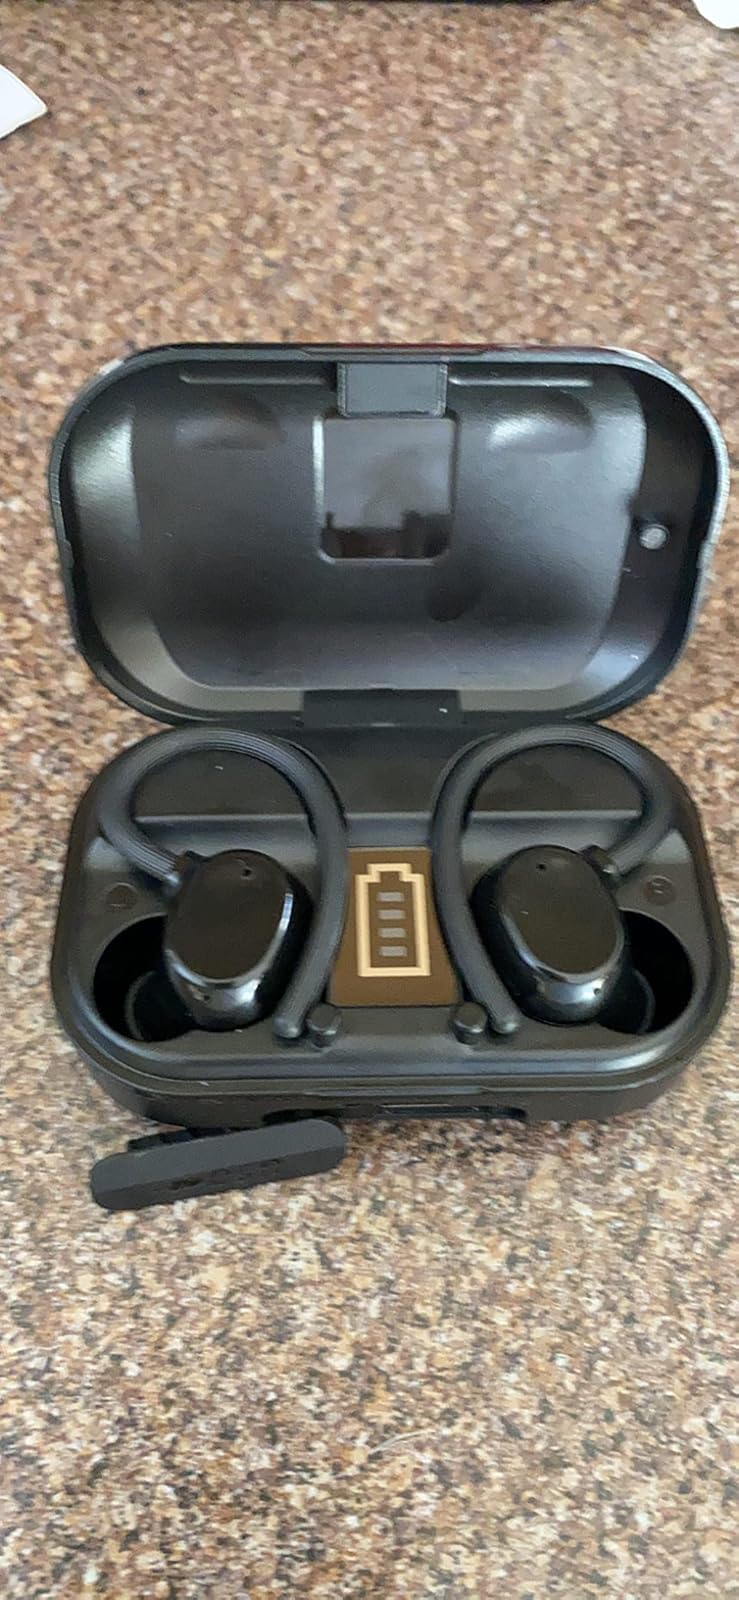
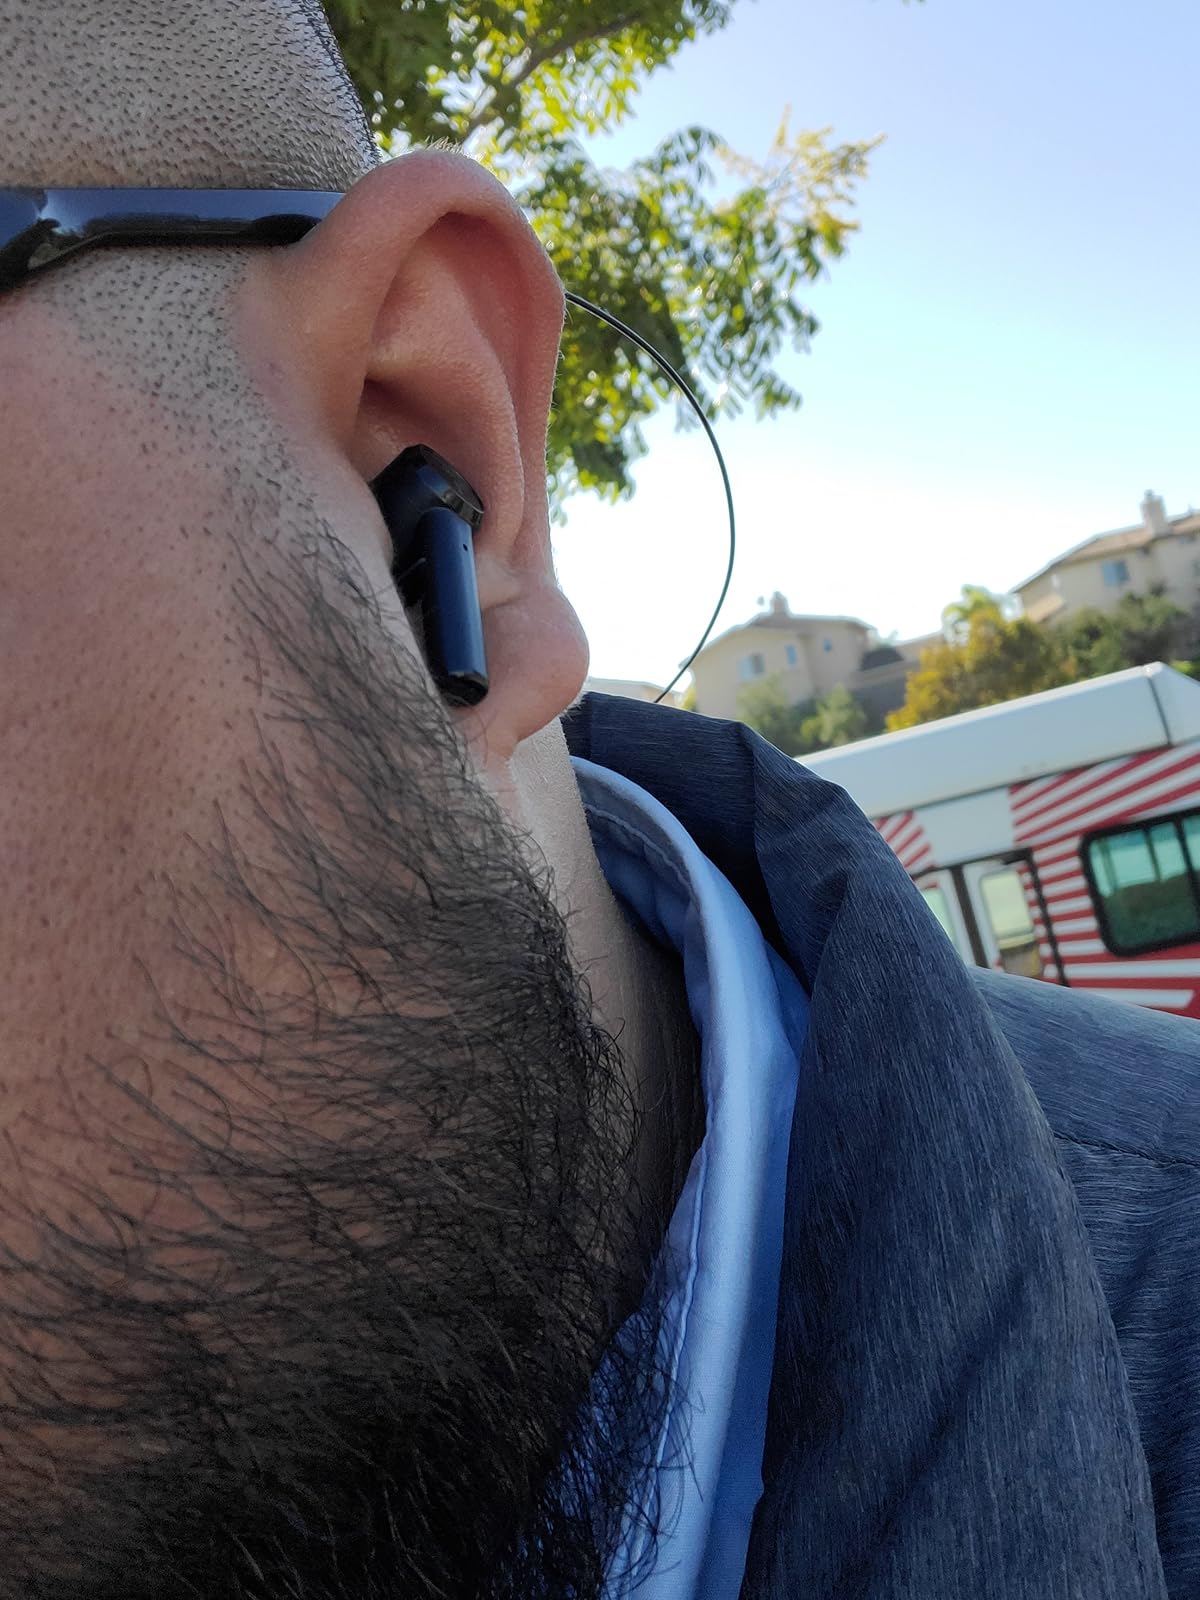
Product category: earbuds
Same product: no